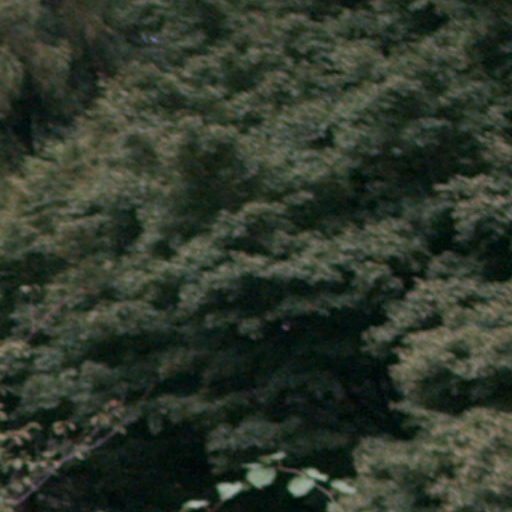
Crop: cassava